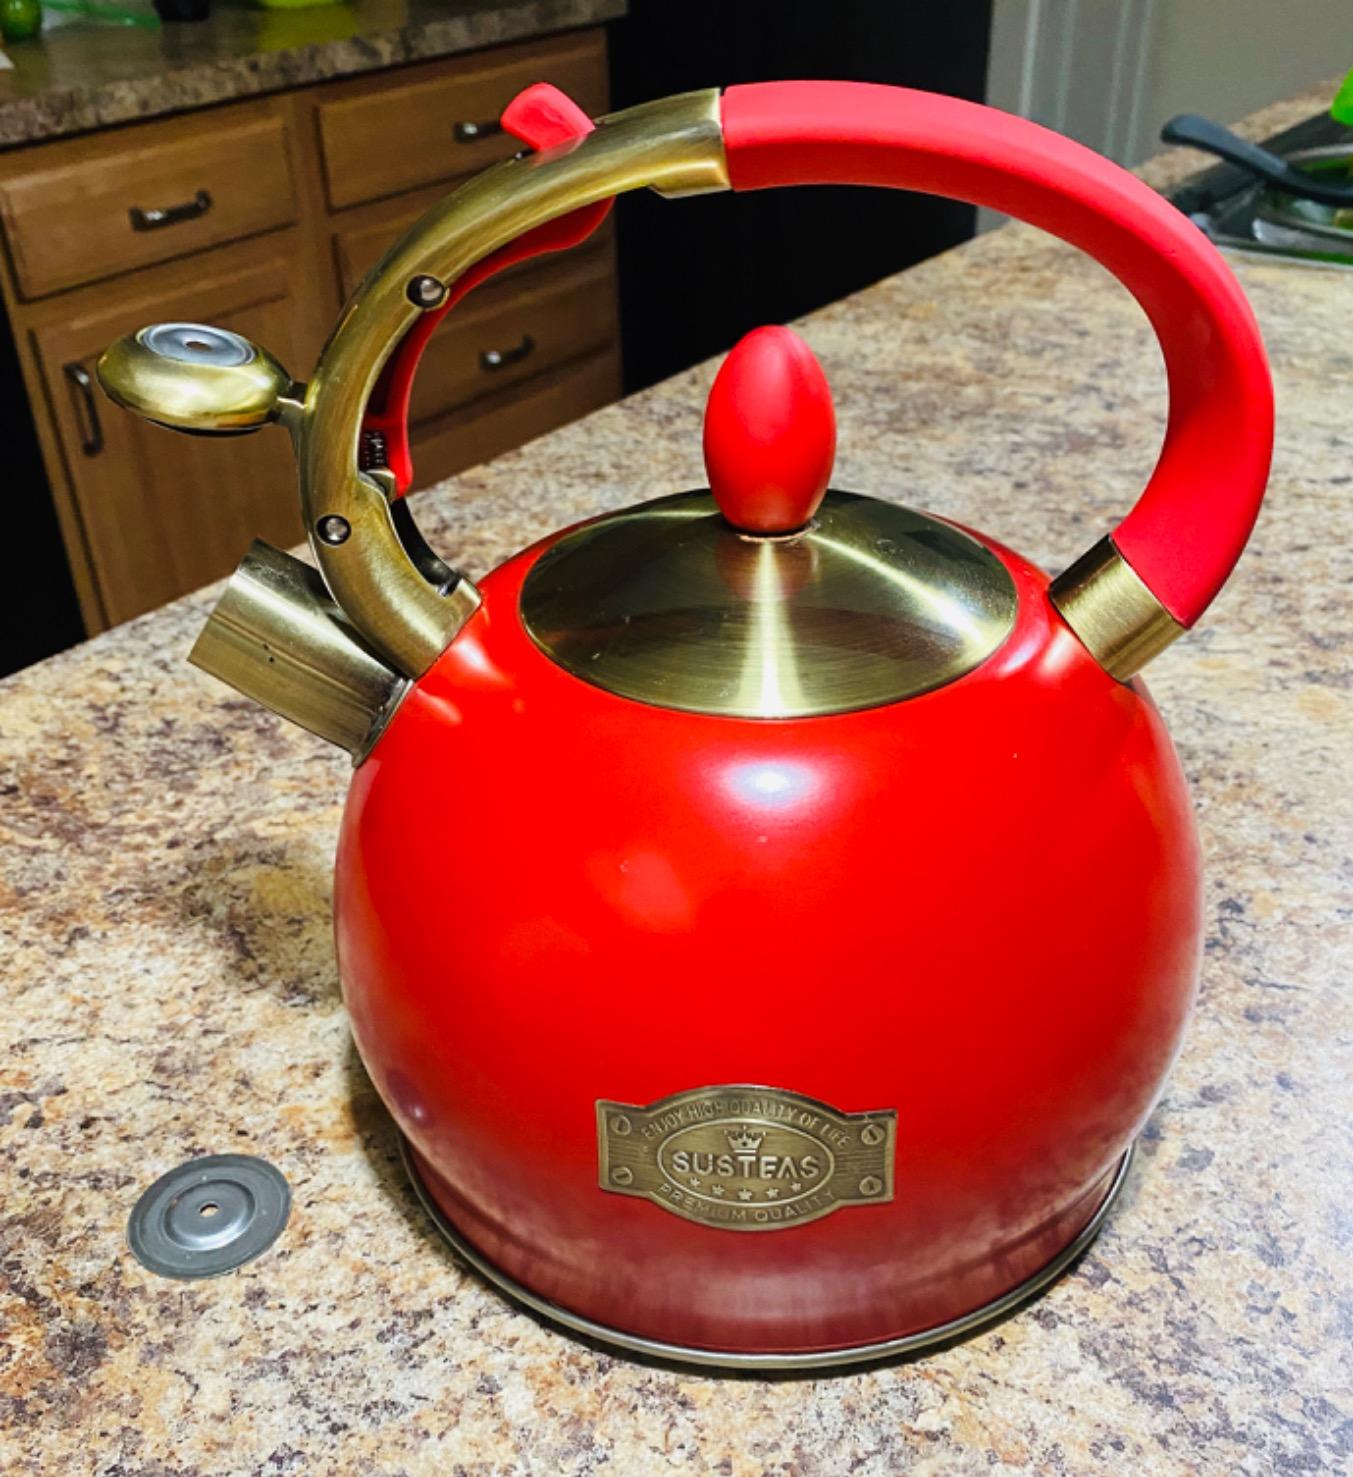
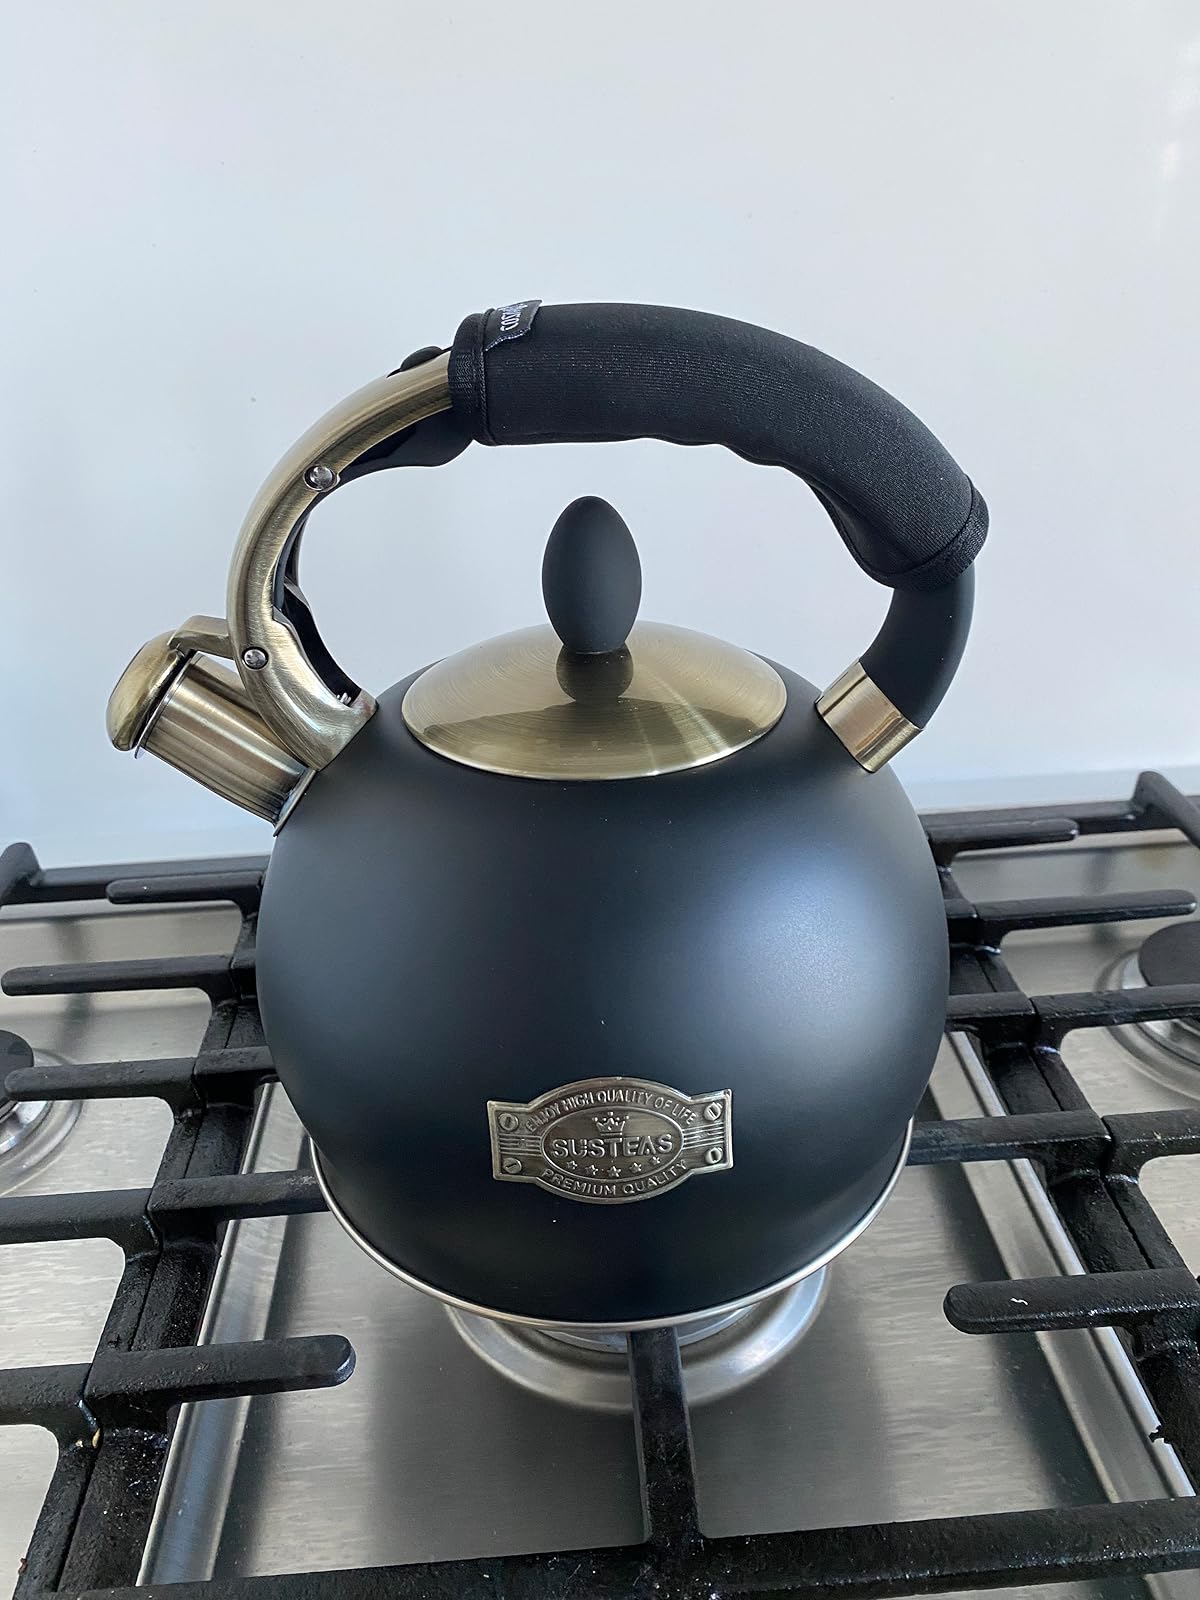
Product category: items_kettle
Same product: no